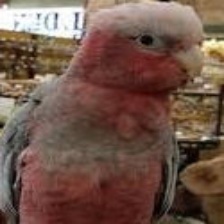
Species: ROSE BREASTED COCKATOO
Scientific name: EOLOPHUS ROSEICAPILLA
ImageNet parent category: sulphur-crested_cockatoo